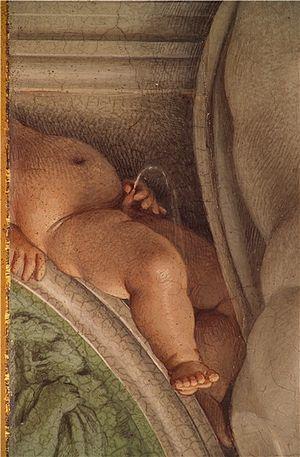
La miction, l'action d'uriner, désigne l'élimination d'urine par la vidange de la vessie.